Greg Jerman

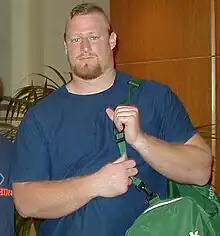
Jerman with the Dolphins in 2002

Gregory Stephen Jerman (born January 24, 1979) is a former American football offensive lineman. He played four seasons in the National Football League (NFL) for the Miami Dolphins from 2002 to 2004 and for the Buffalo Bills in 2005. He played college football at Baylor University from 1998 to 2001. He was born in 1979 at Hyannis, Massachusetts, and attended Franklin High School in El Paso, Texas. He was admitted to the Texas State Bar in 2014 and began practicing law with the Lubbock County Criminal District Attorney's office.